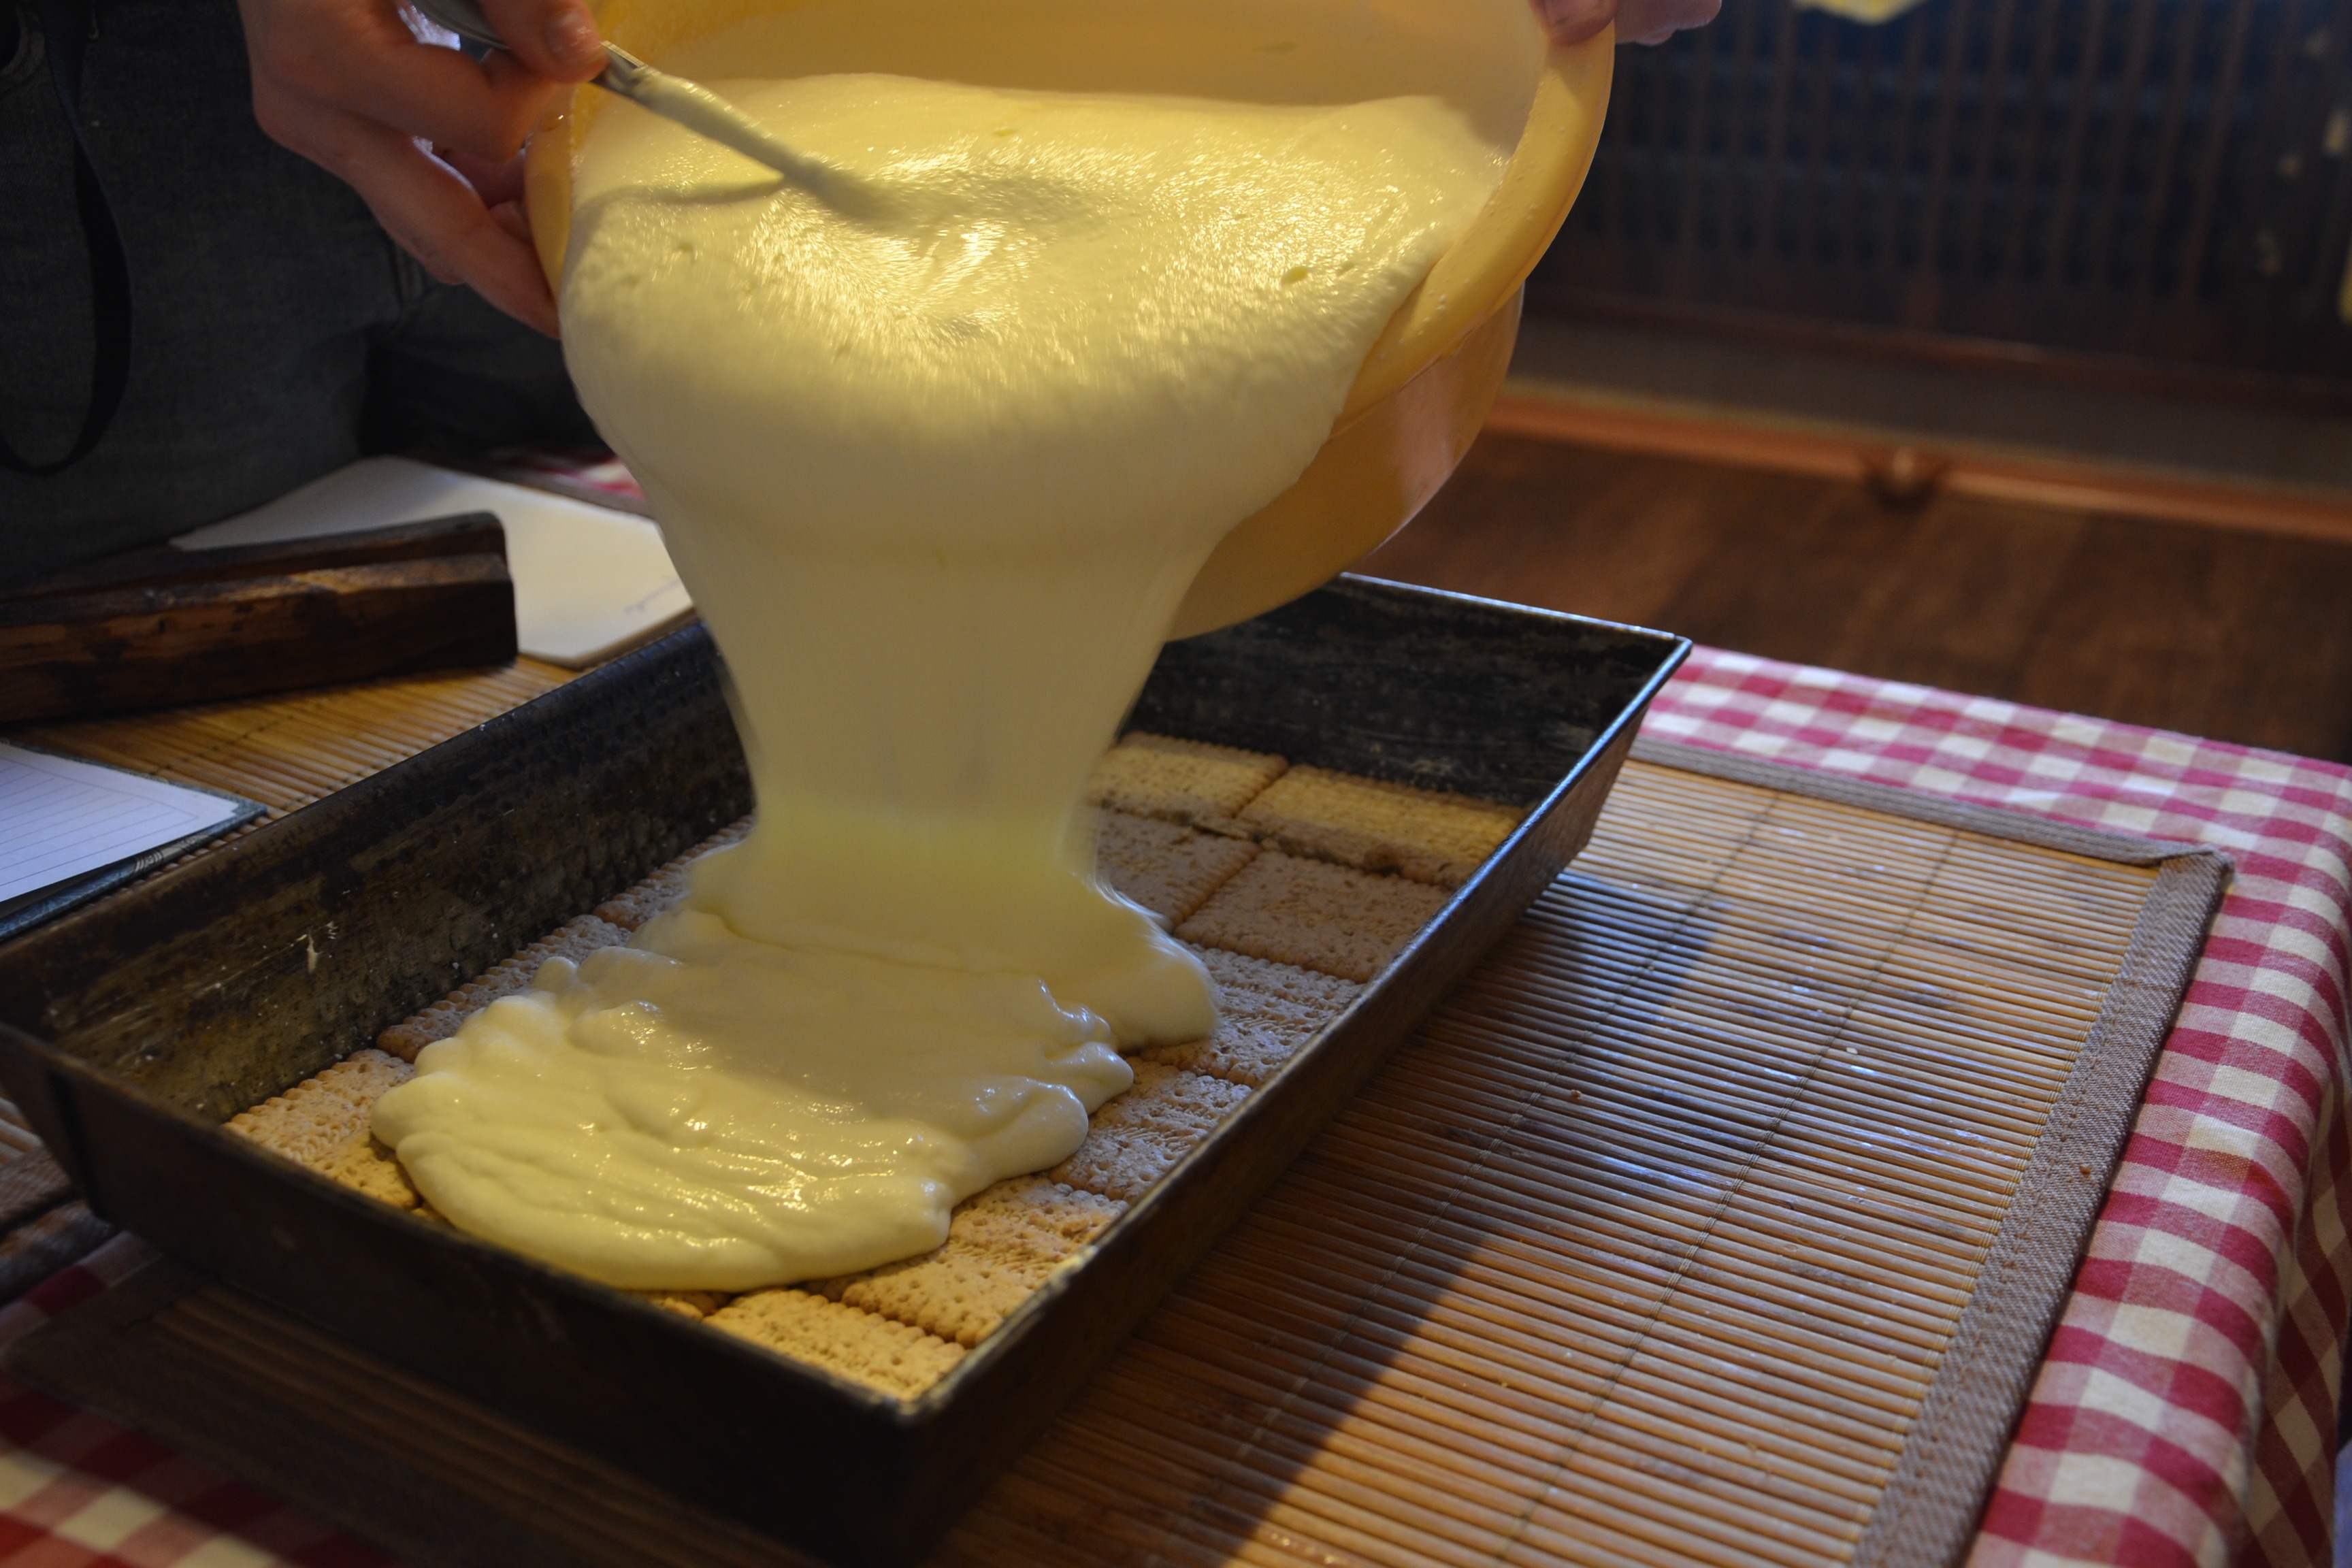
sweet, meal, food, produce, breakfast, baking, ice cream, dessert, cuisine, cake, dairy product, baked, sweet dish, bake, pastries, whipped cream, cookies, sweets, icing, burning, sweetness, taste, cheesecake, flavor, biscuits, sheet metal, the sweetness, buttercream, blat, steel sheet